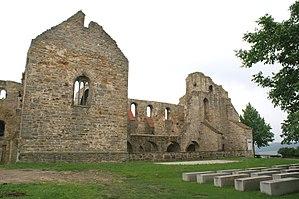
L'architecture ottonienne fait partie du bloc stylistique de l'architecture charpentée formé à partir des prototypes carolingiens avec des influences byzantines nouvelles. C'est une sorte de premier art roman du Nord distinct et symétrique opposé au premier art roman méridional. On peut penser que l'architecture ottonienne n'est que l'aile orientale d'un ensemble plus vaste qui englobe le nord de l'Europe et sans doute l'Angleterre pré-normande. Elle a incontestablement formé le second art roman et la première architecture gothique née dans la partie ouest du premier art roman du nord en garde encore l'amplitude.